Love and Death (2004 book)

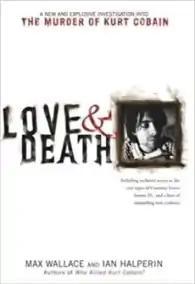
First edition hard cover

Love and Death: The Murder of Kurt Cobain, published by Simon & Schuster, is a collaborative investigative journalism book written by Ian Halperin and Max Wallace purporting to show that Nirvana lead singer and guitarist Kurt Cobain, believed to have committed suicide, was in fact murdered, possibly at the behest of his wife Courtney Love. It is a follow-up to the authors' 1998 bestseller on the same subject, "Who Killed Kurt Cobain?". The book is based on 30 hours of audiotaped conversations, exclusively obtained by the authors, between Courtney Love's private investigator, Tom Grant, and her and Cobain's entertainment attorney, Rosemary Carroll, who both dispute the official finding of suicide and believe Cobain was in fact murdered.